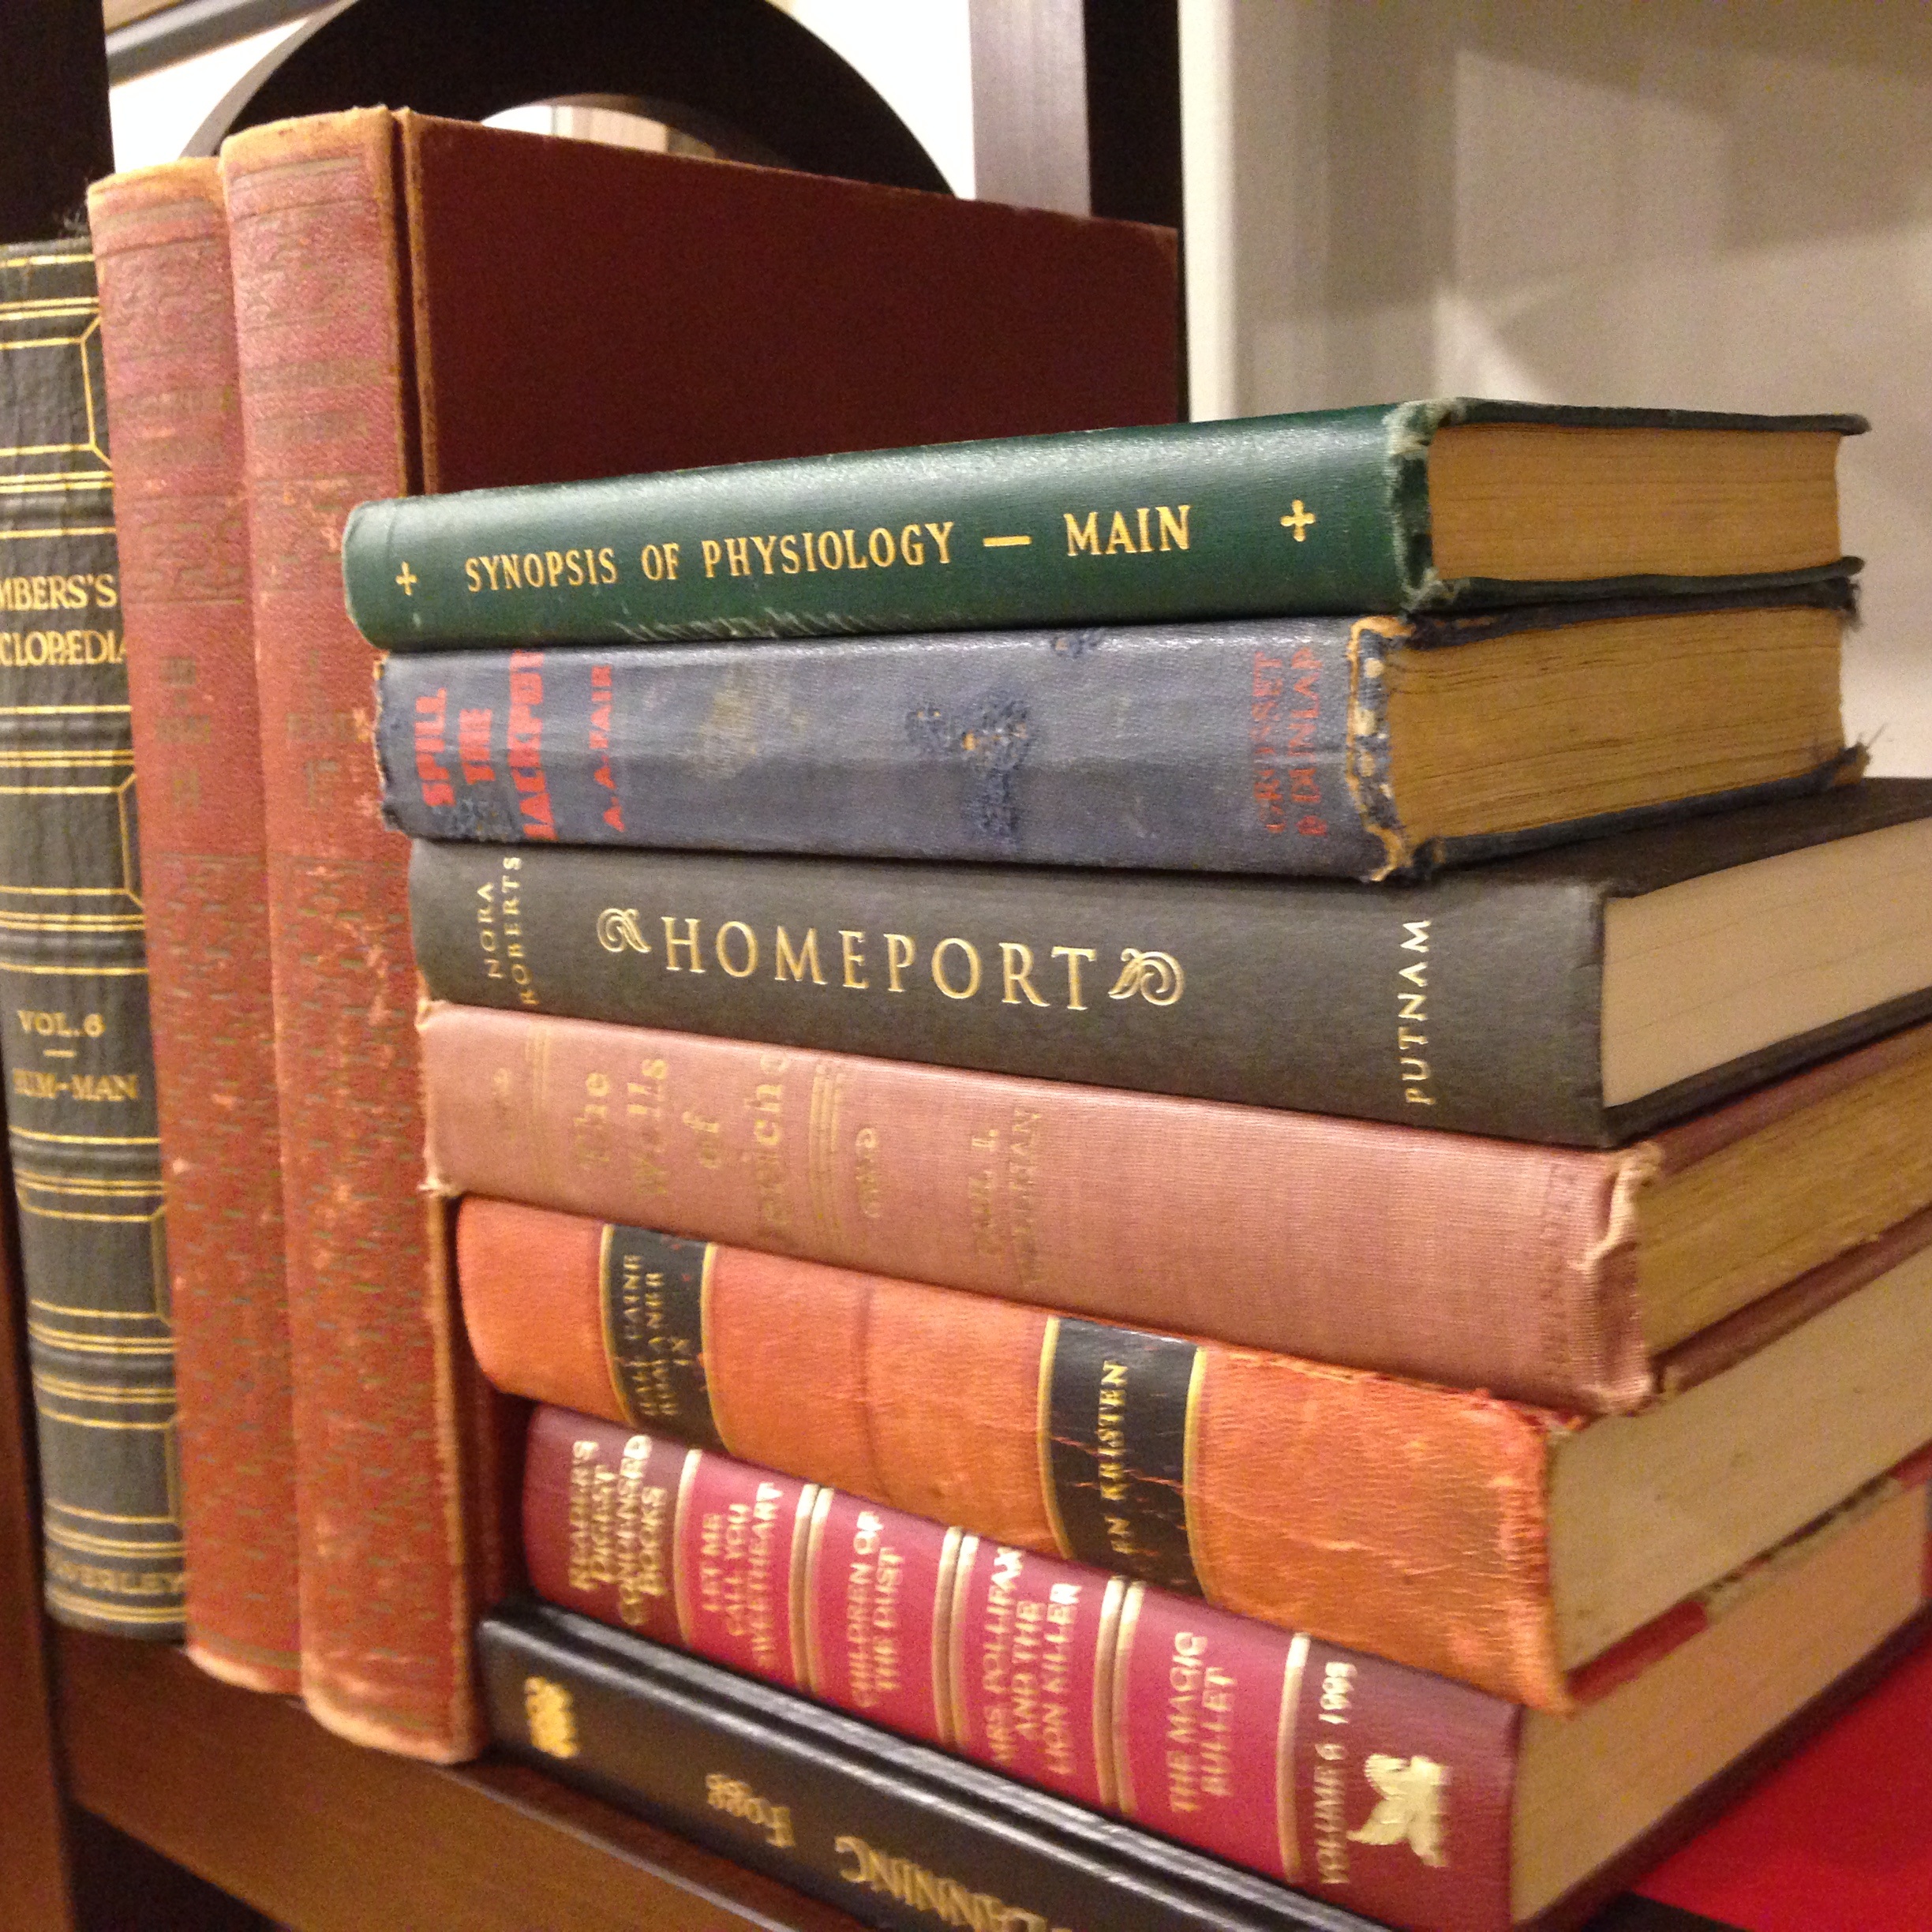
book, novel, read, group, wood, white, old, reading, student, shelf, business, stack, furniture, education, research, pages, science, literature, study, library, university, shelves, school, learn, bookshelves, studying, learning, educational, law, story, information, college, data, nobody, knowledge, library books, window covering